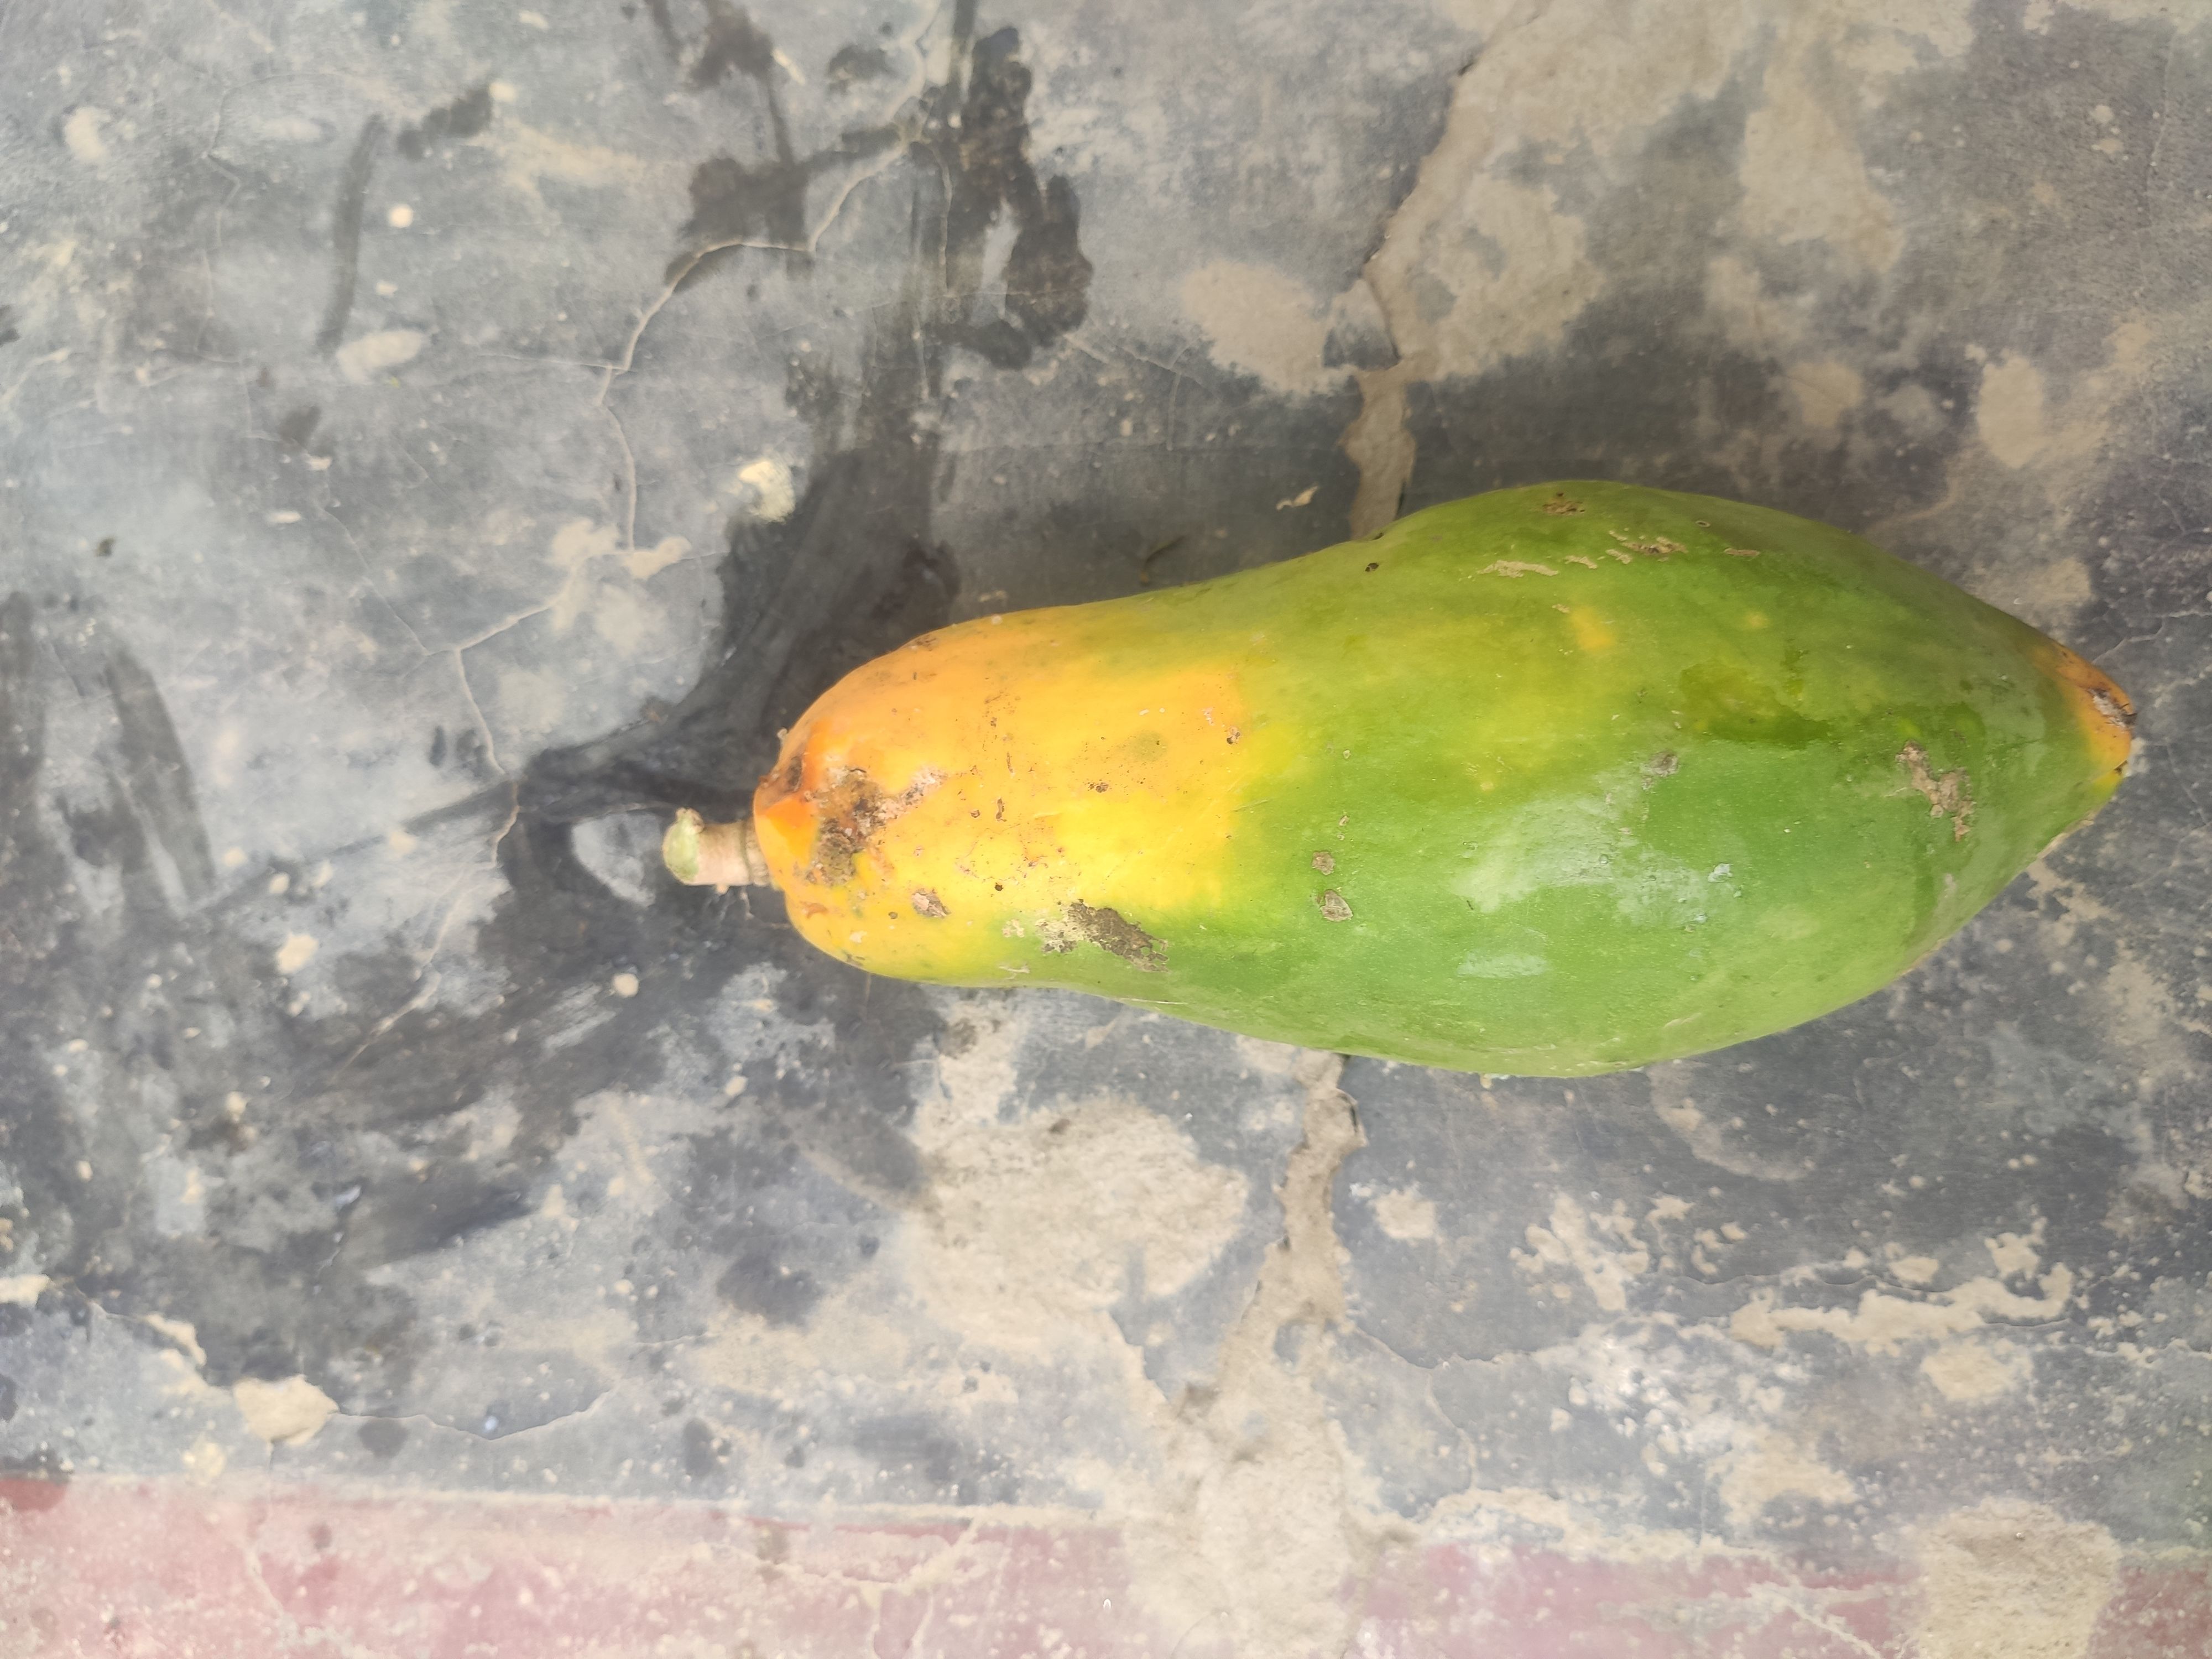
Fruit: papayas
Grade: 1st-grade